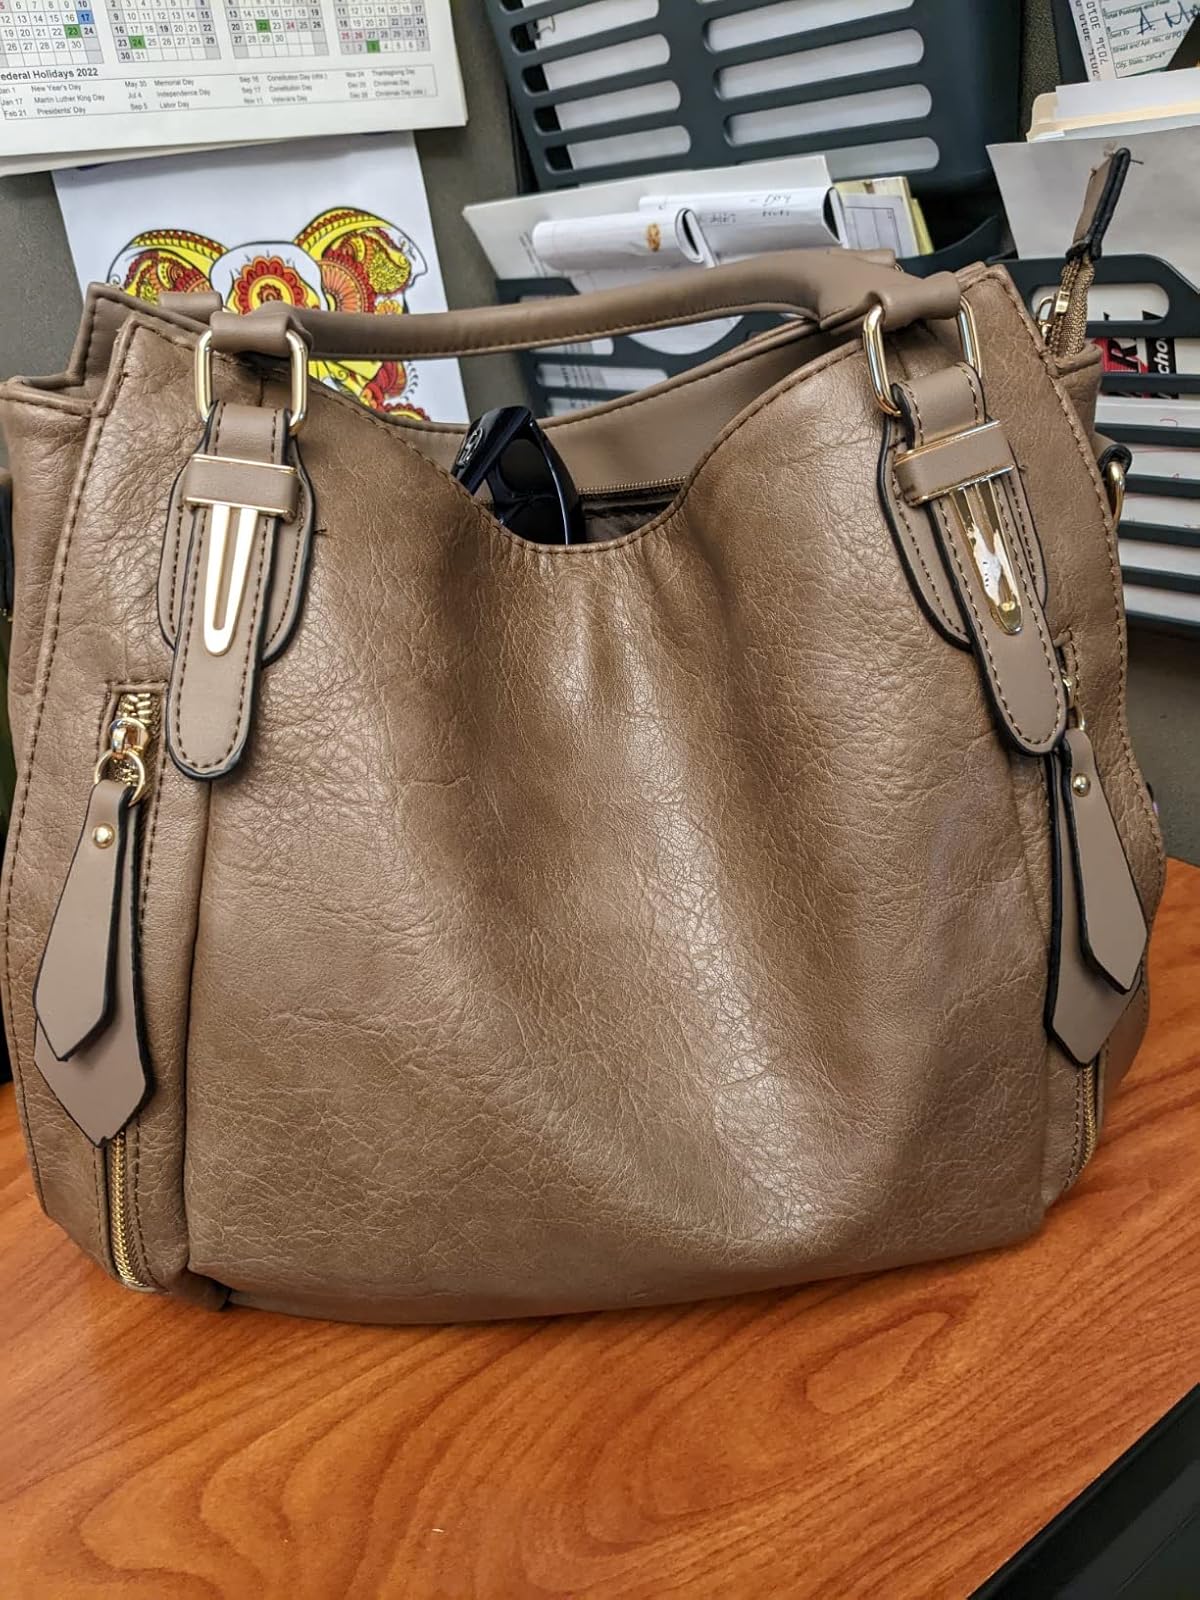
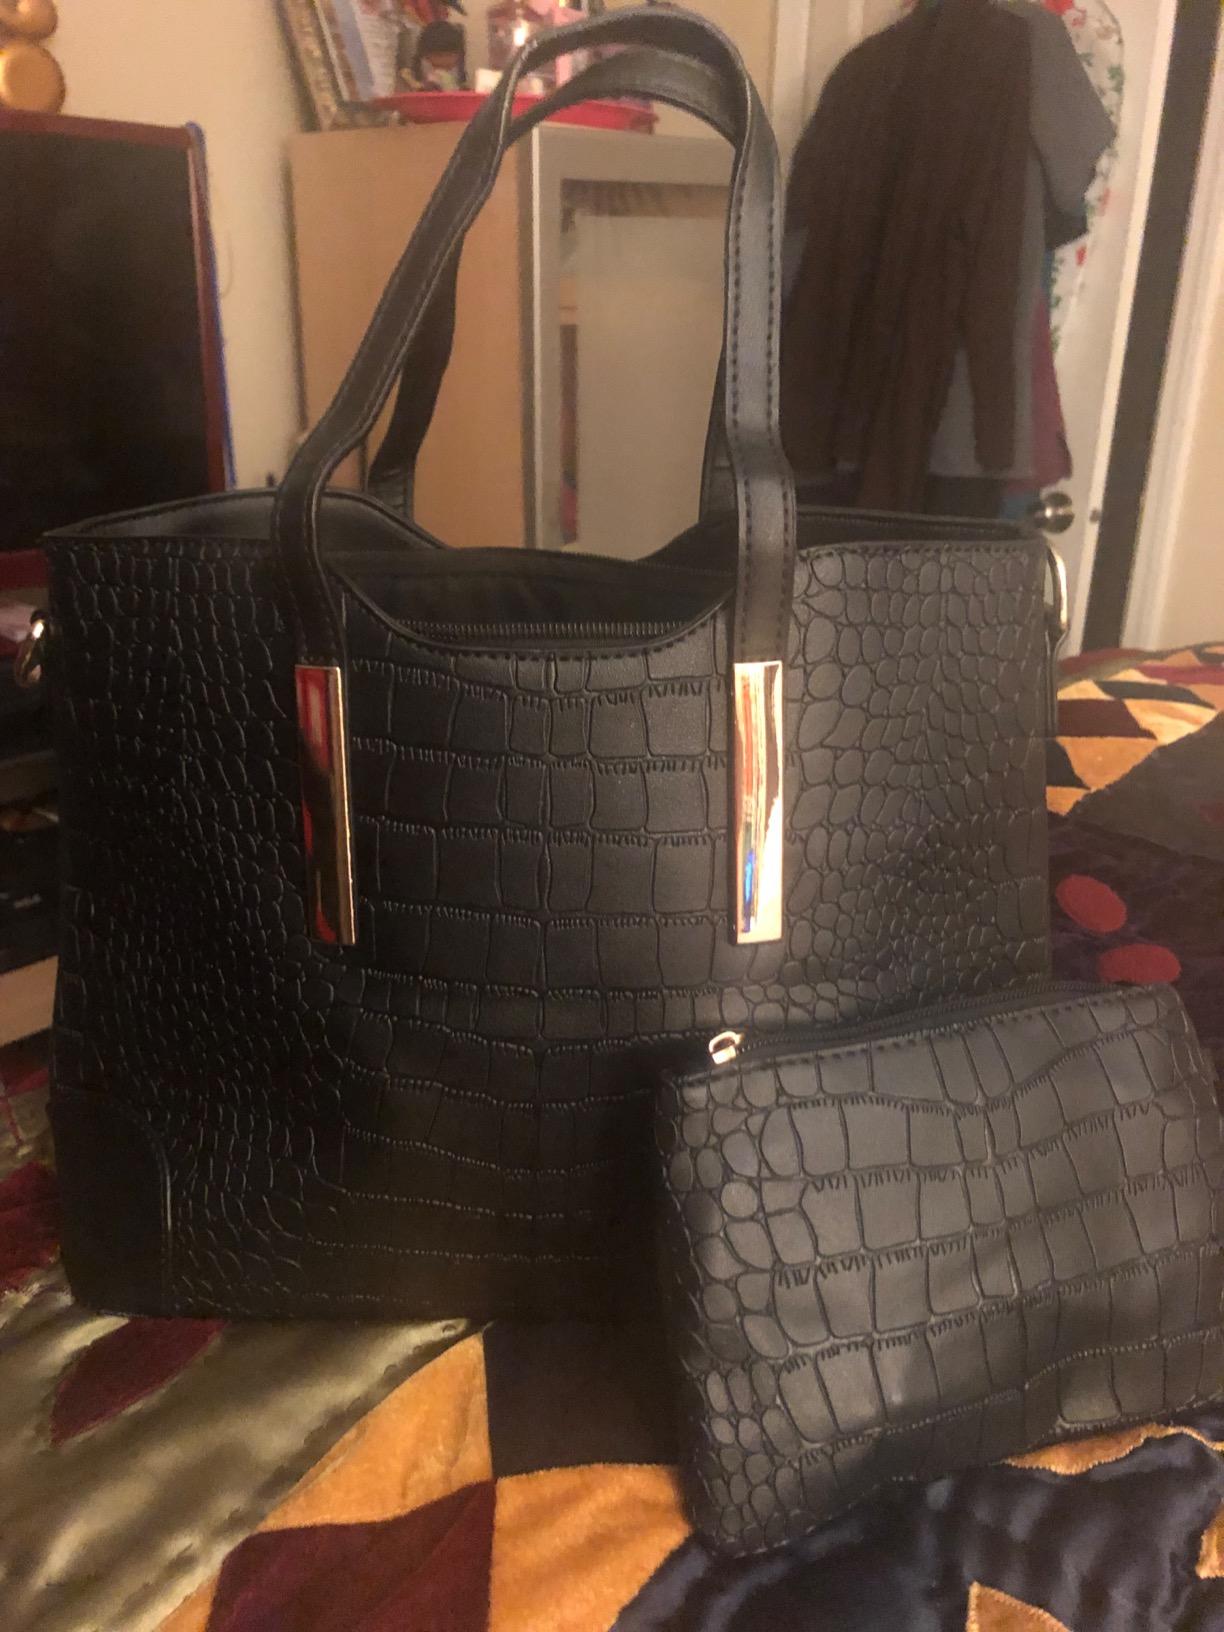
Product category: accessories_handbag
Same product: no